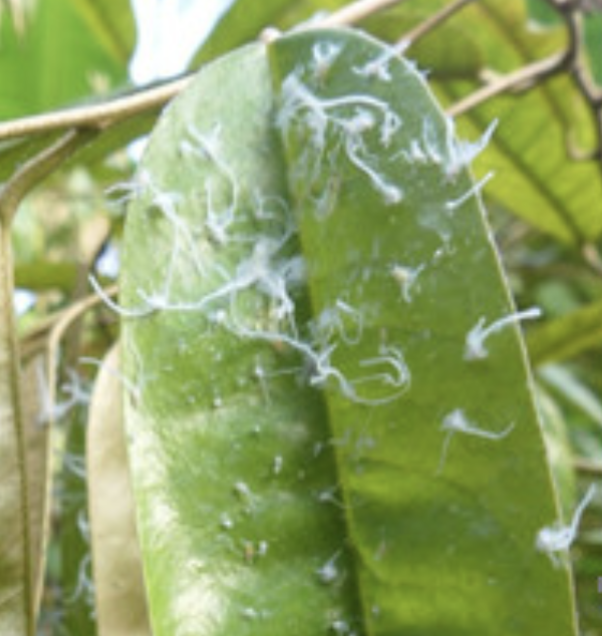
Label: mealybug_infestation